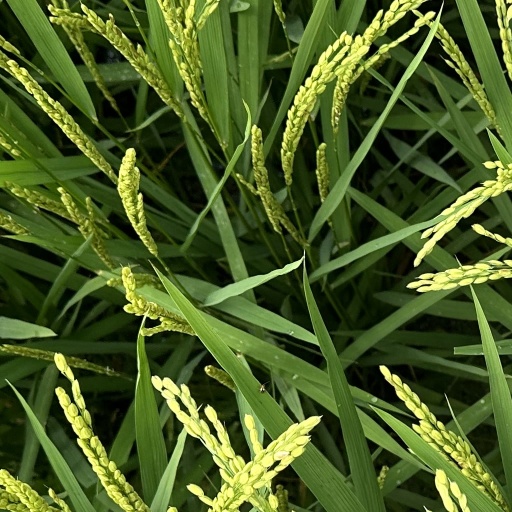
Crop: rice